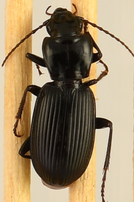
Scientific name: Pterostichus protractus
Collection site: Rocky Mountains NEON (RMNP), plot RMNP_002